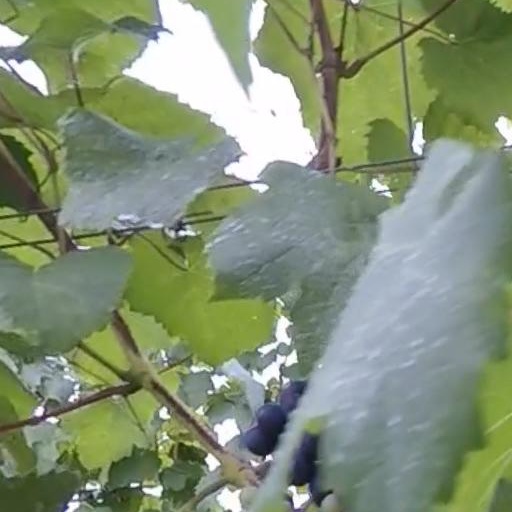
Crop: grape